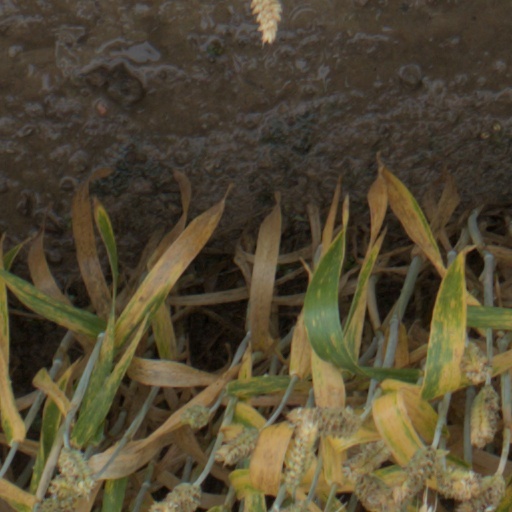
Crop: wheat